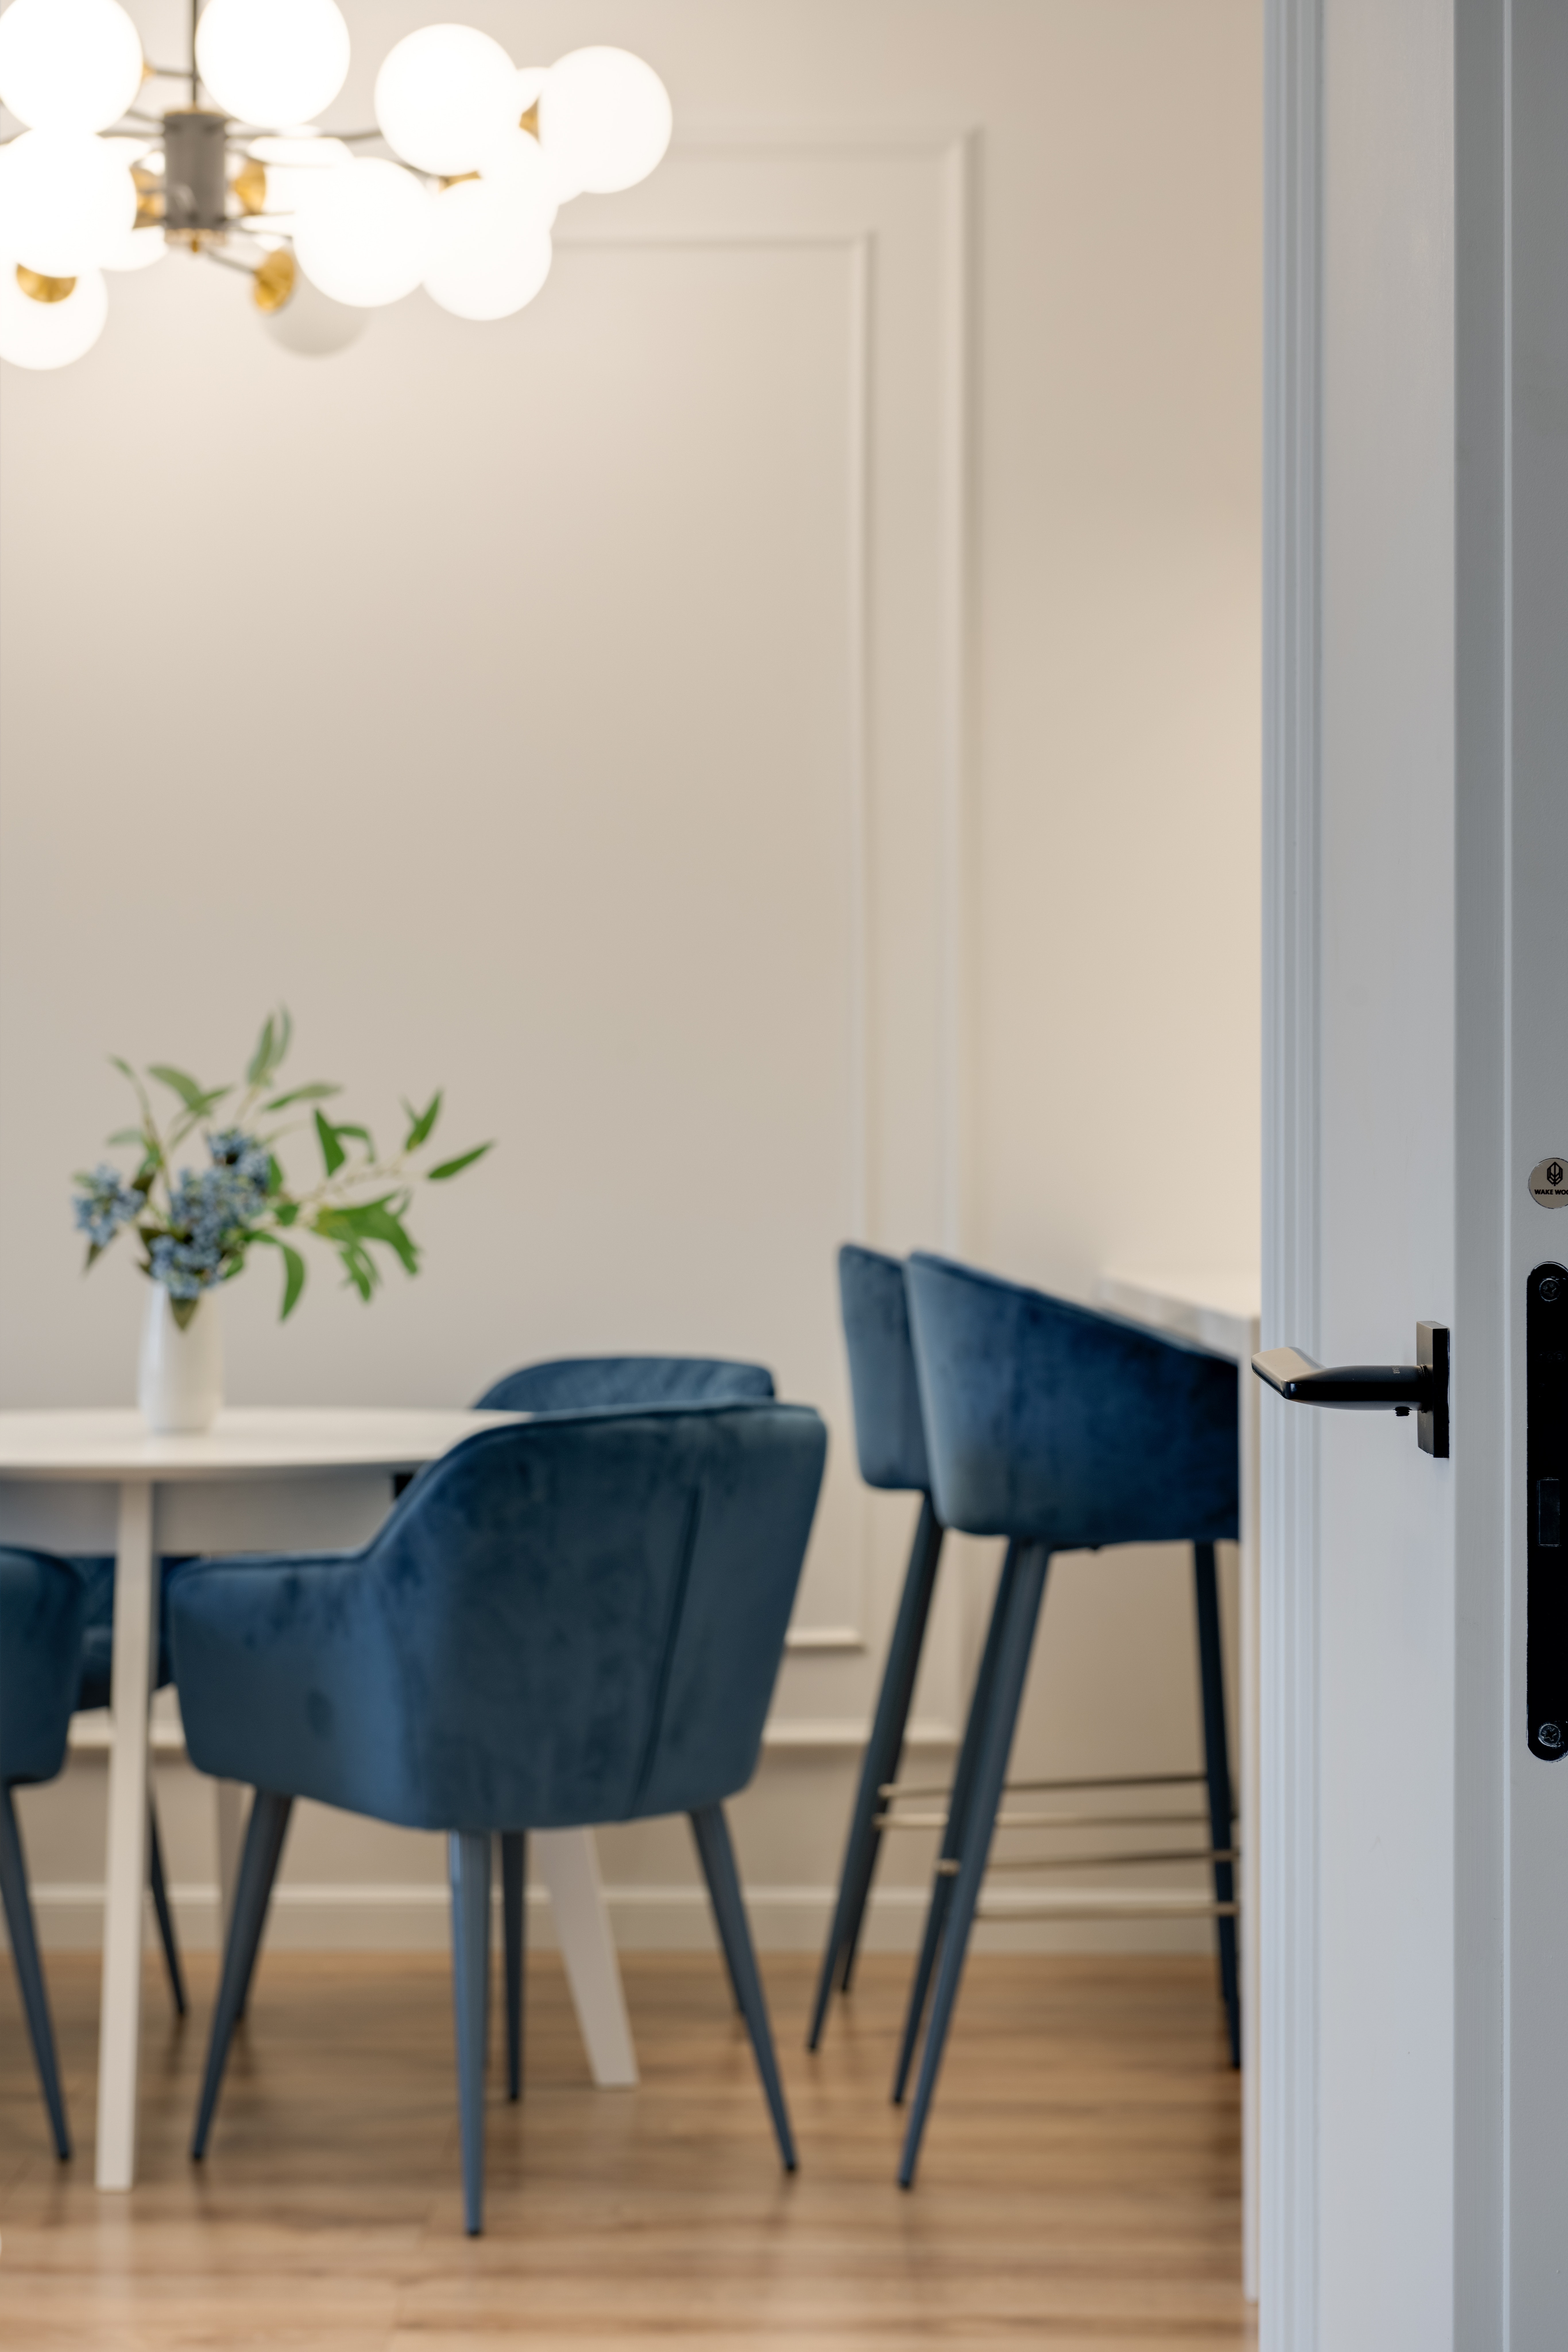
house, property, furniture, plant, light, table, chair, lighting, wood, interior design, paint, floor, flooring, wall, wood stain, hardwood, laminate flooring, rectangle, shade, building, plywood, flower, tree, room, comfort, wood flooring, ceiling, dining room, varnish, electric blue, light fixture, houseplant, chandelier, twig, home accessories, daylighting, decoration, window treatment, door, living room, pattern, lighting accessory, molding